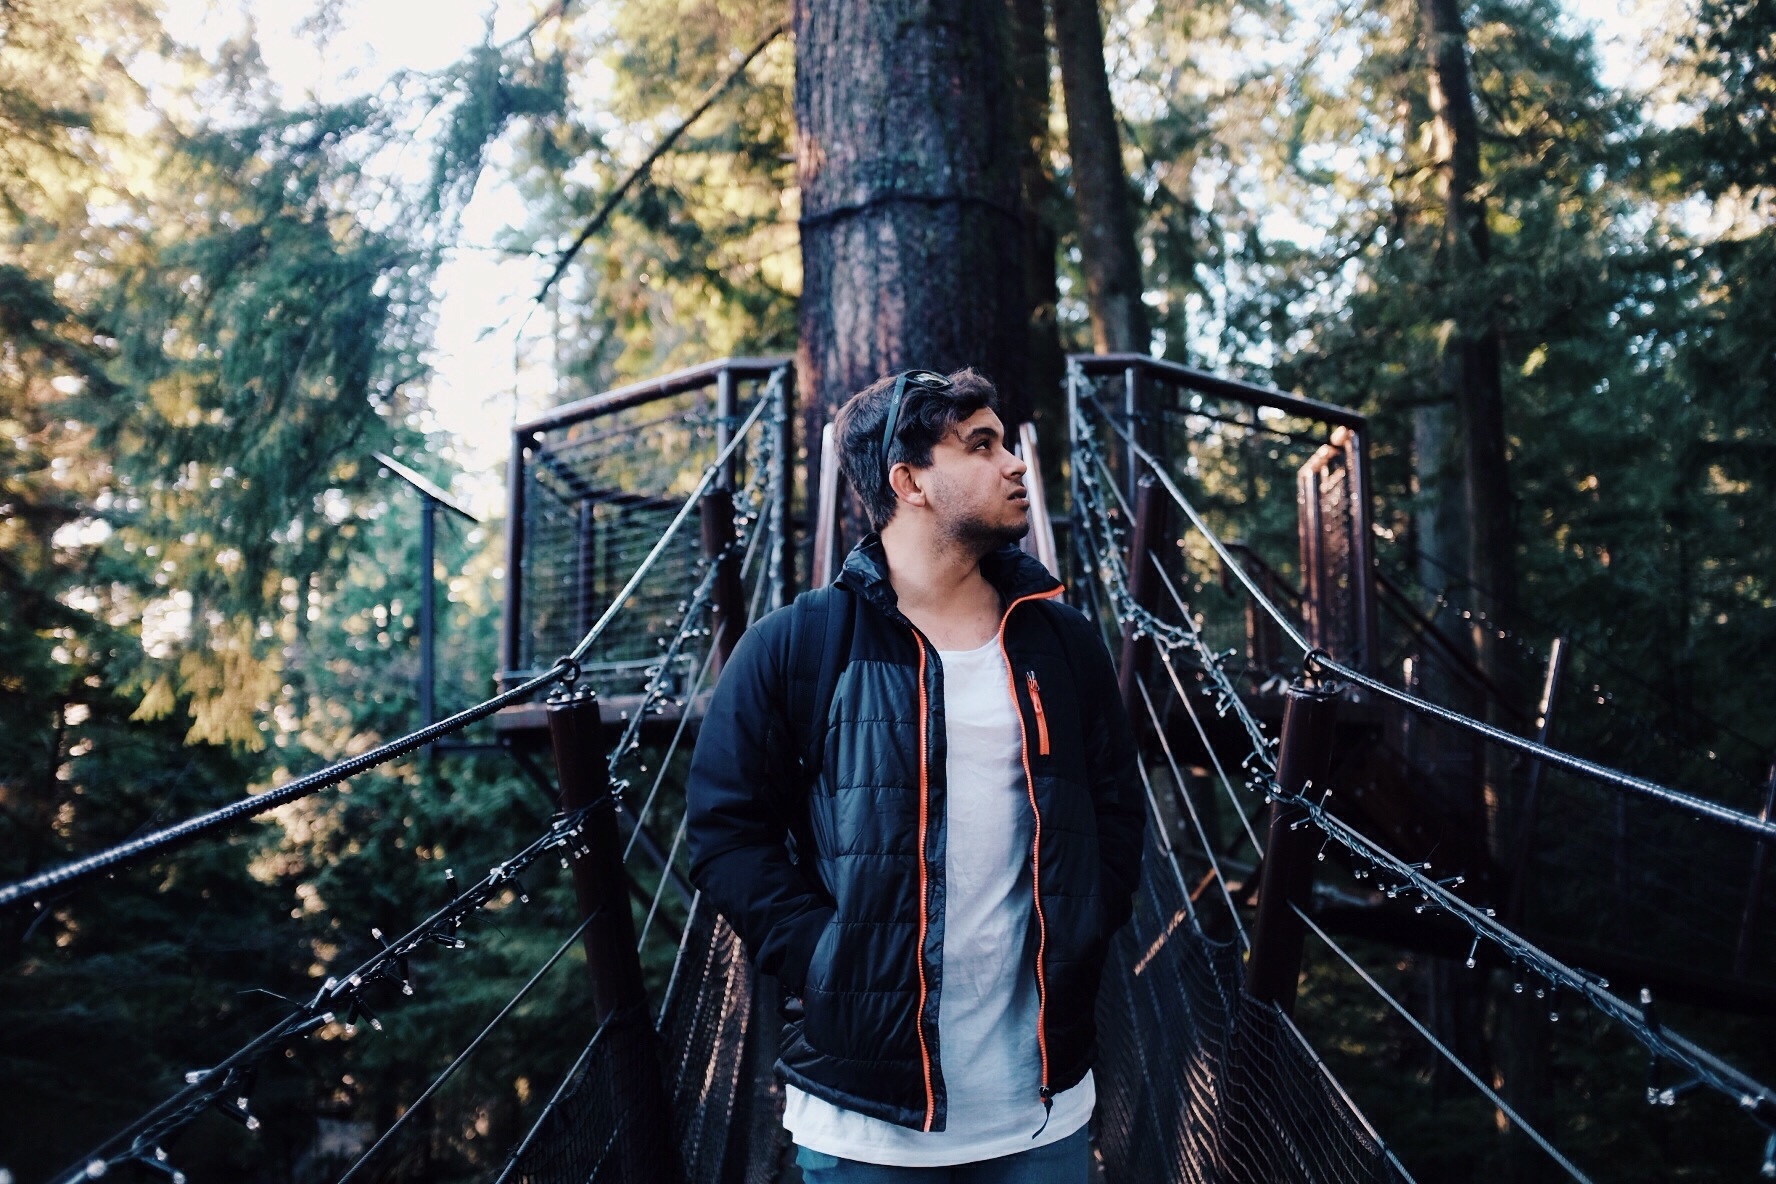
man, tree, person, winter, bridge, suspension bridge, spring, autumn, season, photograph